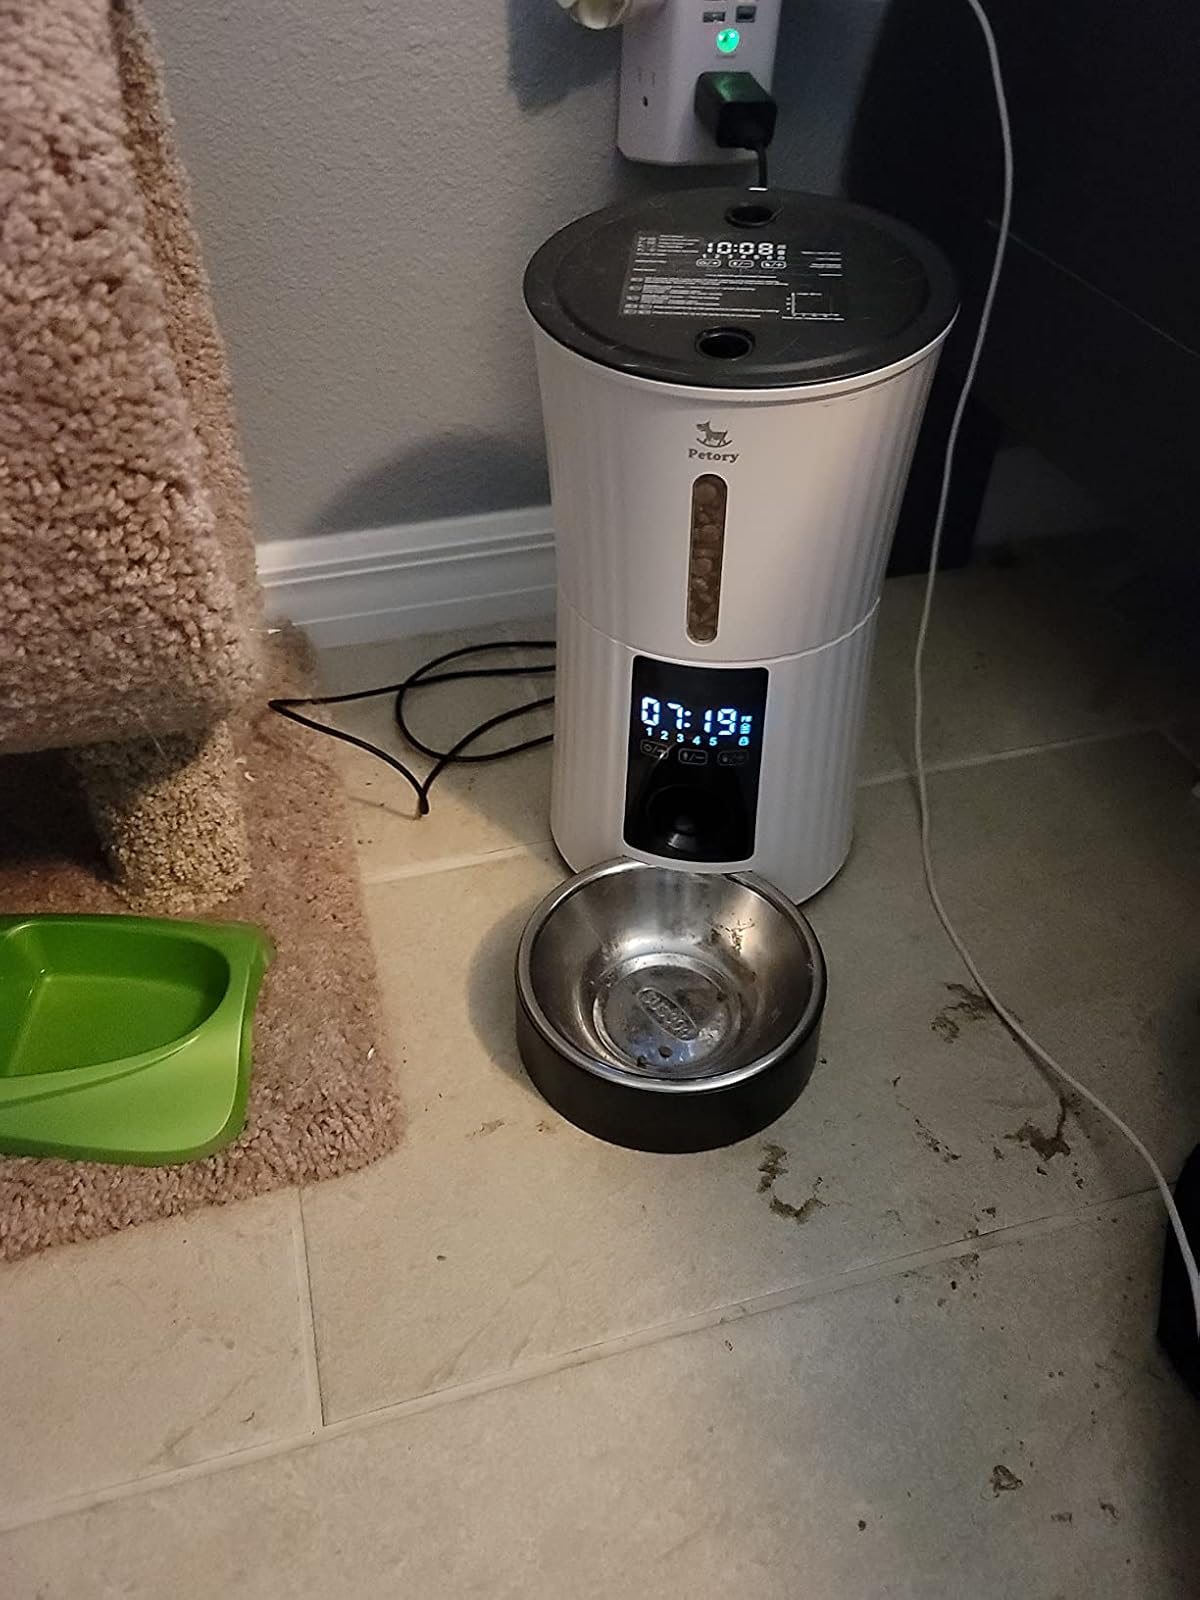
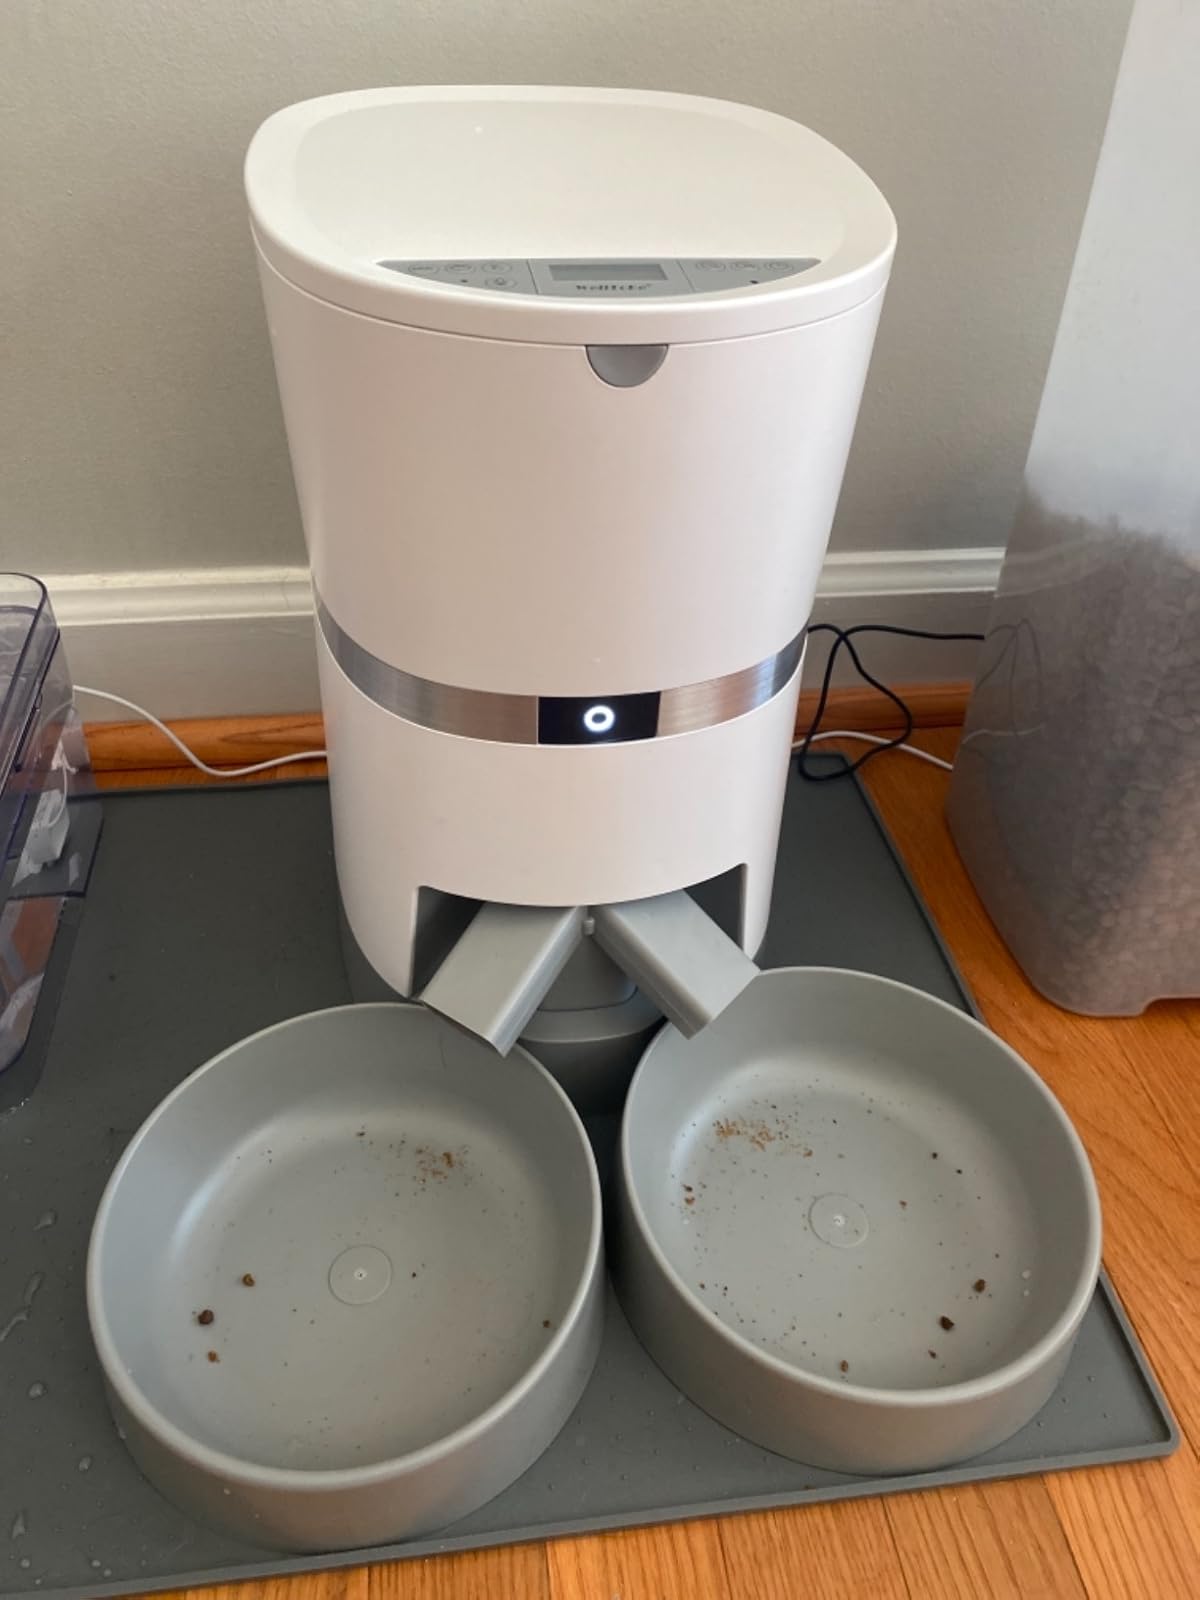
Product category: items_feeder
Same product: no